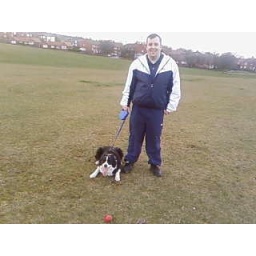
On the field beside my house the intelligent ones lying down